Sam Verlinden

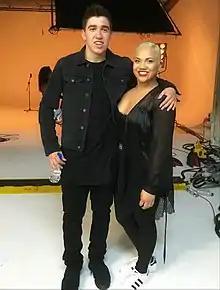
SamV with Parris Goebel on set of their Music Video "I Just Wanna Love U"

Verlinden began posting videos onto YouTube in 2006. His support grew significantly and he rose to number 20 Most Subscribed Musician in New Zealand. He has reached over two million hits on his YouTube page and he has gained the attention of New Zealand media, appearing on national television many times since 2009.